Pope Benedict XIV

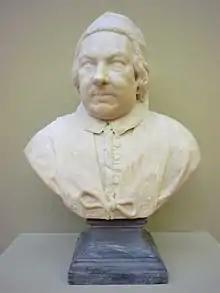
Bust of Benedict XIV by Pietro Bracci, Museum of Grenoble

Benedict XIV's pontificate began in a time of great difficulties, fueled by anti-clericalism and chiefly caused by the disputes between Catholic rulers and the papacy about governmental demands to nominate bishops rather than leaving the appointment to the church. He managed to overcome most of these problems – the Holy See's disputes with the Kingdom of Naples, Sardinia, Spain, Venice, and Austria were settled.